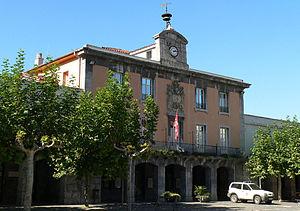
Villabona ou Villabona-Amasa est une commune du Guipuscoa dans la communauté autonome du Pays basque en Espagne.